Surround suppression

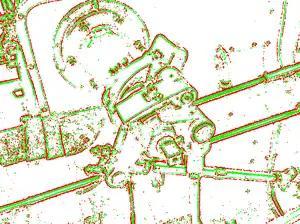
Edge detection based on center (red) and off center (green) receptive fields

The goal of computer vision is to perform automated tasks similar to those of the human visual system, quickly and accurately interpreting the world and making decisions based on visual information. Because surround suppression seems to play a role in efficient and accurate perception, there have been a few computer vision algorithms inspired by this phenomenon in human vision: